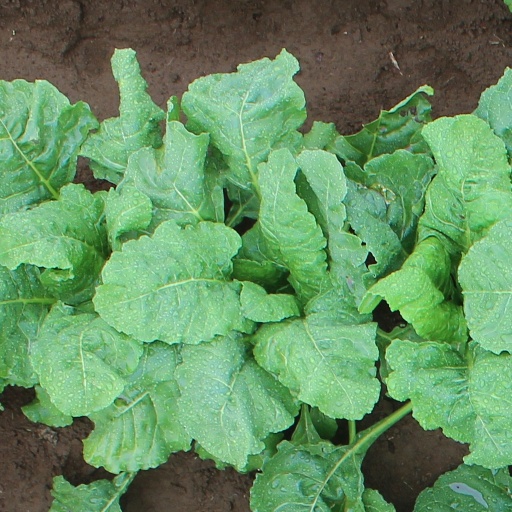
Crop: sugar beet